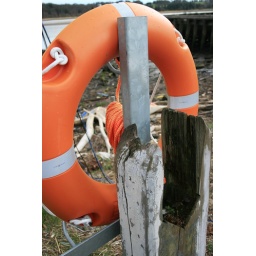
The bright orange plastic buoyancy aid's are the brightest things in the harbour.